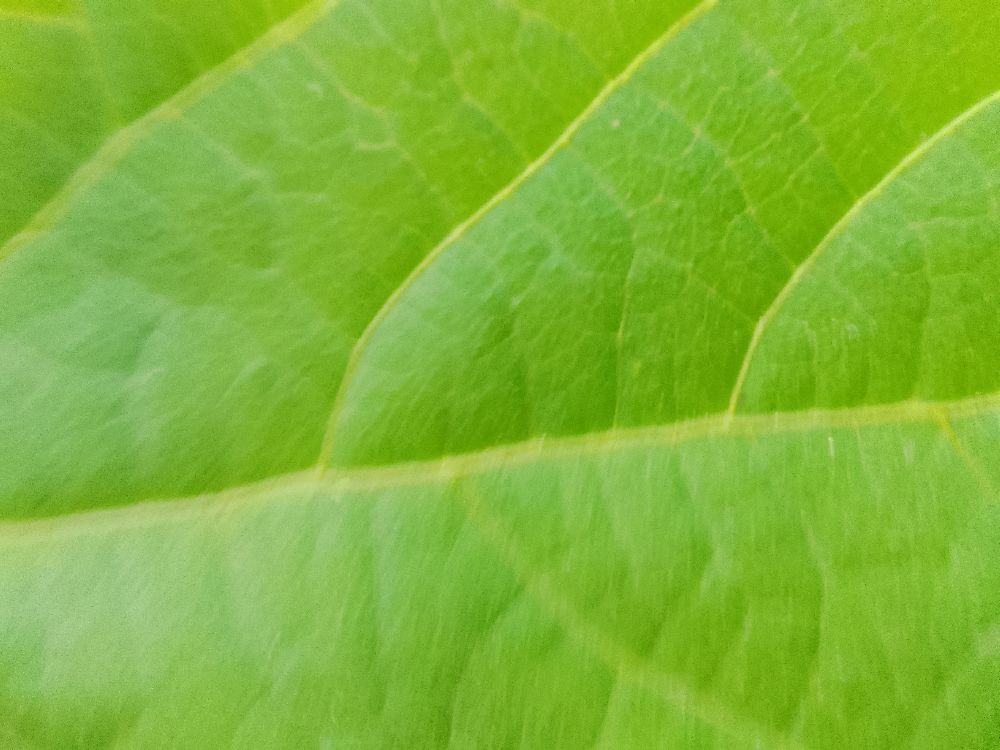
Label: healthy